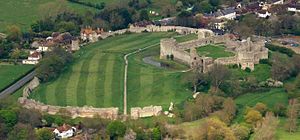
Pevensey Castle
Luftfoto af Pevensey Castle.
Pevensey Castle er et middelalderligt slot og tidligere romersk-saksisk kystfort ved Pevensey, East Sussex i England. Området er et Scheduled Monument, der styres af English Heritage og er åbent for besøgende. Det blev bygget omkring år 290 og var kendt af romerne som Anderitum, og fæstningen har tilsyneladende været base for flåden kaldet Classis Anderidaensis. Årsagen til opførelsen er ikke klarlagt; længe troede man, at det var en del af et romersk forsvarssystem til at beskytte de britiske, galliske kyster mod saksiske pirater men det er senere blevet foreslået, at Anderitum og de andre saksiske kystforter blev bygget af en tronraner, Carausius, i et forgæves forsøg på et forhindre romerne i at genskabe deres kontrol over Britannien.